Erich Iltgen

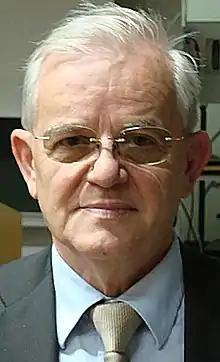
Iltgen in 2009

Erich Iltgen (10 July 1940 – 9 June 2019) was a German politician of the Christian Democratic Union. From 1990 to 2009, he was president of the Saxony state parliament, the Landtag of Saxony.